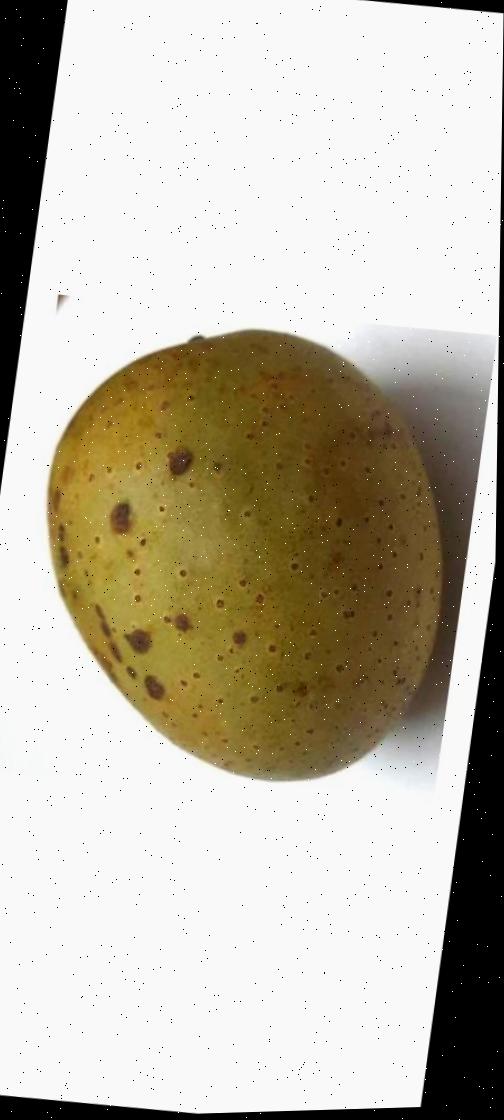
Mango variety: Gourmoti